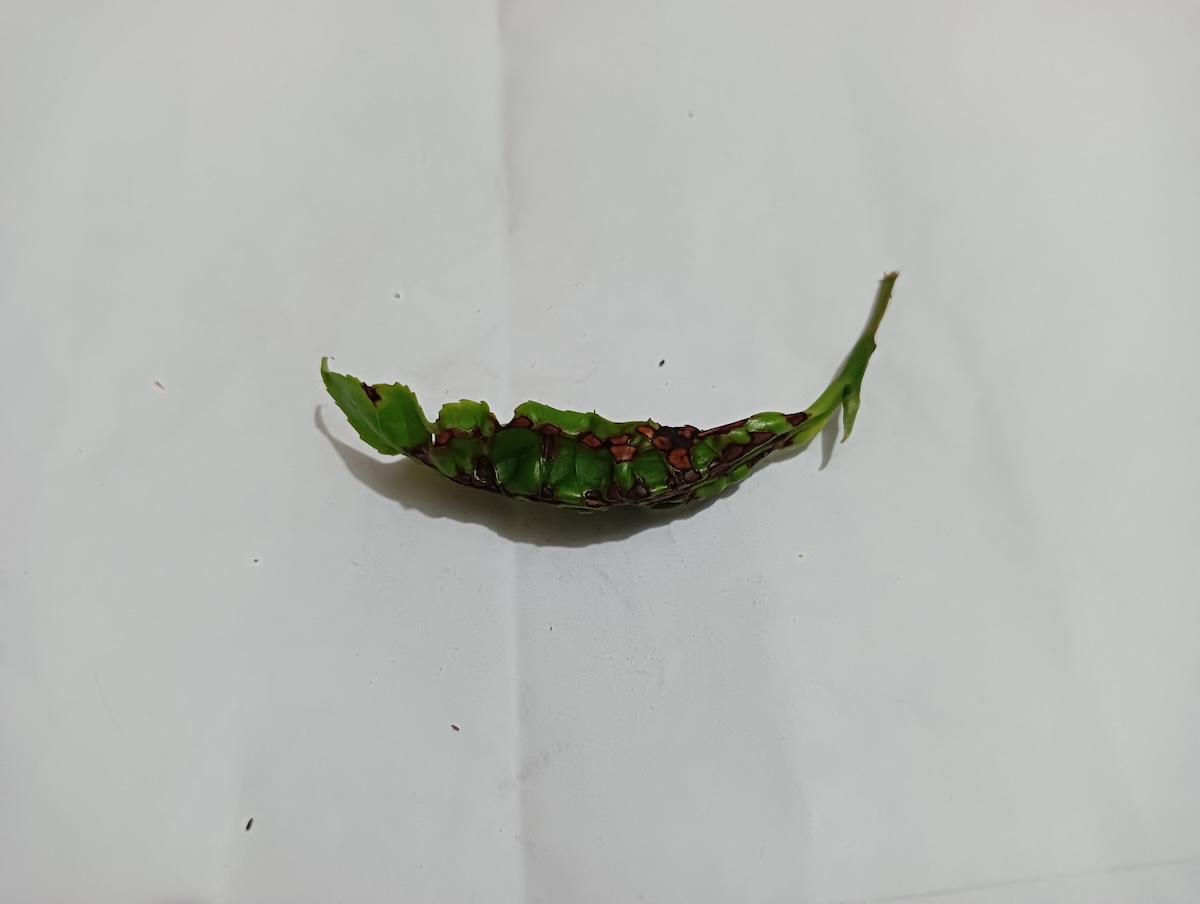
Label: Helopeltis